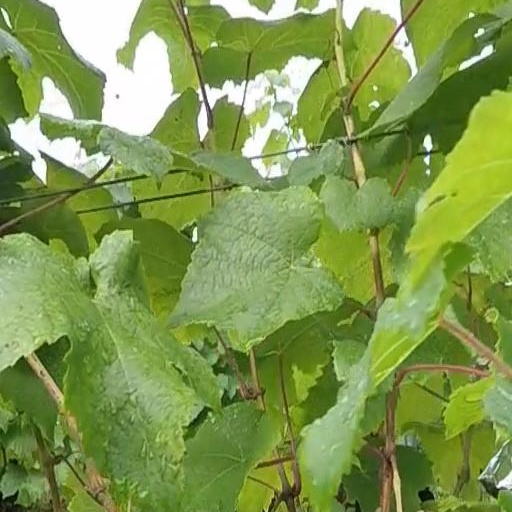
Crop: grape